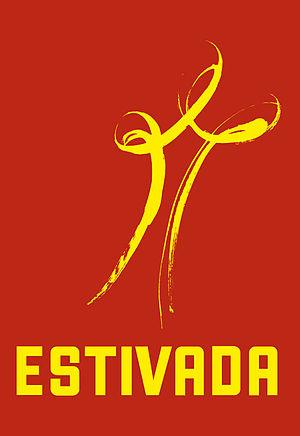
logo de l'Estivada Rodez
L'Estivada est le Festival interrégional des cultures occitanes, créé en 1995 à l'initiative de la ville de Rodez, qui a lieu tous les ans la dernière semaine du mois de juillet.